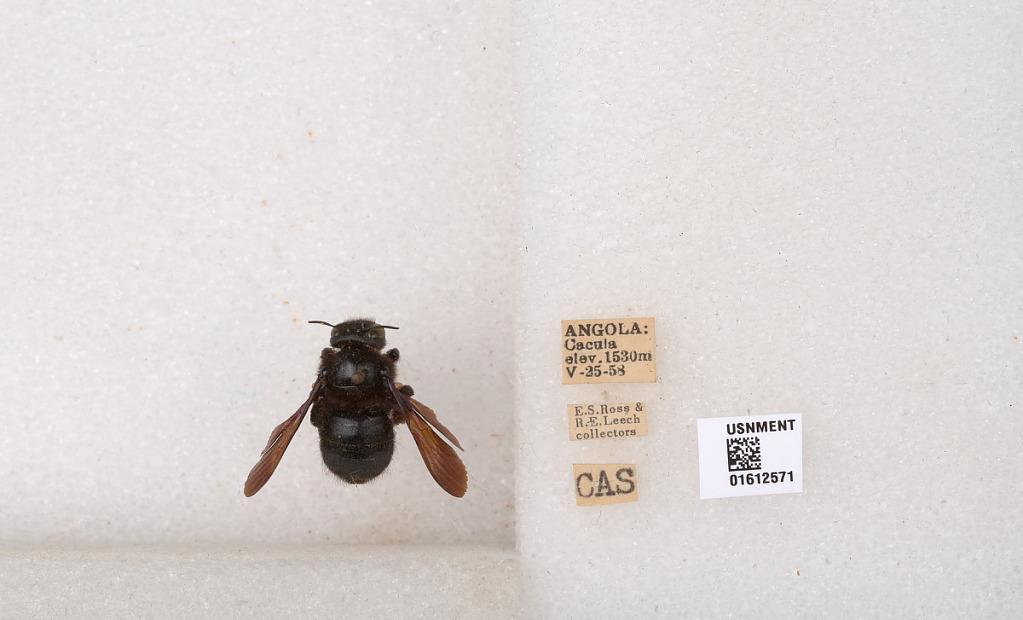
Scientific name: Xylocopa
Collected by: E. Ross & R. Leech
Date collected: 1958-5-25
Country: Angola
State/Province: Huila
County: Cacula
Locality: Cacula